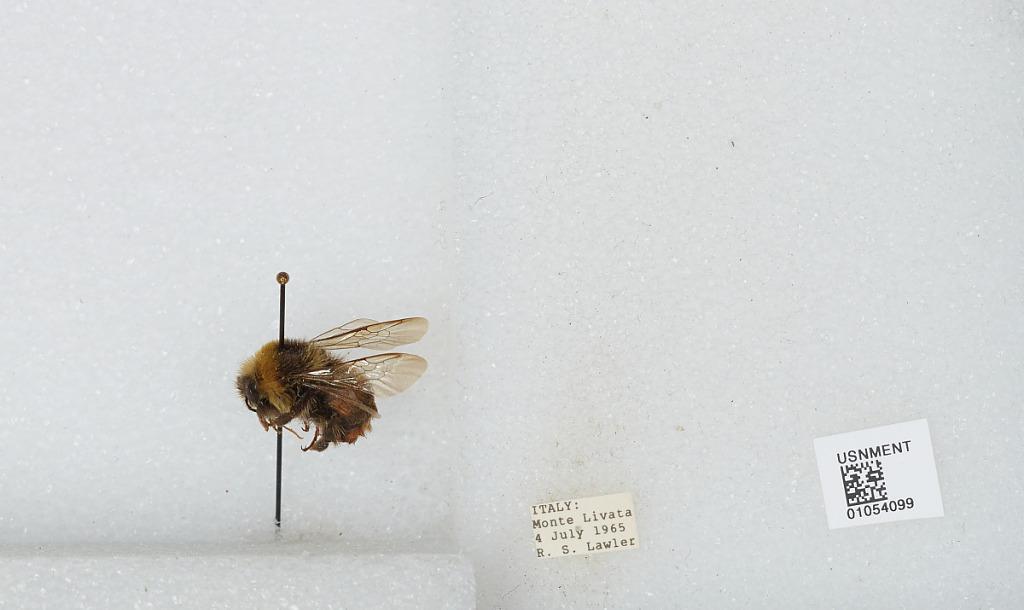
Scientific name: Bombus sp.
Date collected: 1965-7-4
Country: Italy
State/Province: Latium
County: Rome
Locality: Monte Livata